Nußhardt

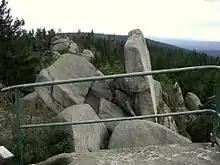
Observation platform on the Nußhardt looking towards Seehaus

The Nußhardt lies on the FGV's main hill trail between the FGV hostel of Seehaus and the Schneeberg, the highest mountain in the range. The climbing area is looked after by the local FGV branch at Vordorf.